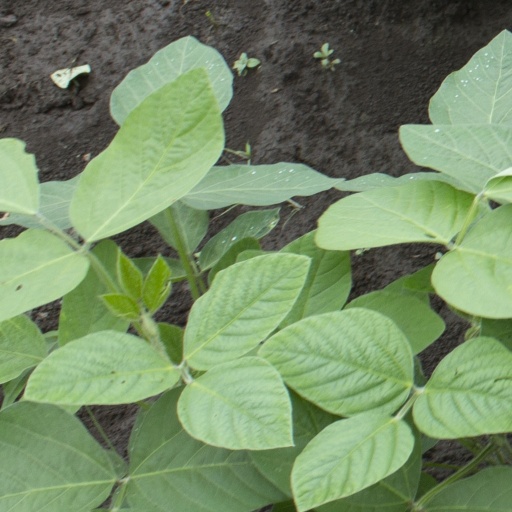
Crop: soybean